3rd Storee

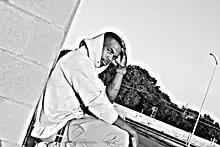
Kevontay Jackson, a member of 3rd Storee who went on to TV fame

After the short lived journey with Chapter 4, the band members decided to take a break from recording as a group and went on the different avenues. Kevontay became an actor and appeared in various television shows and films, but is most known playing the role of Jerome on the comedy series "Everybody Hates Chris," who was also known for his catchphrase ""Hey, little dude from across the street, let me hold a dollar"". In 2016, he was a featured actor on the web series "Spook Hunters" from Bullz Eye Entertainment and appeared in the 2018 TV film biopic "Whitney," portraying the gangbanger who killed Bobby Brown's brother-in-law Steven Sealy. While Jay-R continued to write and produce songs for other artists. Past 3rd Storee bandmate Lil' Man, now known as K. Young, went on the continue his solo career. Dante Clark (D-Smoove) briefly acted in guest appearance roles on Boston Public & City Guys. He later became a production manager/coordinator for various television shows. J'son continued entertainment going under the name Jay Sonic and became an actor and done voice overs for commercials. Gavyn became a solo artist and was featured on various artist music, he also vocal produced for Keyshia Cole album . He also toured with many acts as well as serving as a temporary lead singer with The Gap Band.